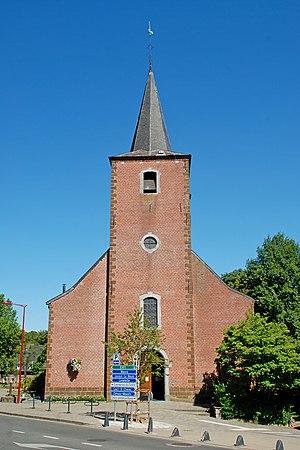
Belgique - Brabant wallon - Ottignies - Église Saint-Rémi This photo of immovable heritage has been taken in the Walloon Region
L'église Saint-Rémi est une église catholique de style classique située à Ottignies, section de la ville belge d'Ottignies-Louvain-la-Neuve, dans la province du Brabant wallon.
Ottignies est une section de la ville belge d'Ottignies-Louvain-la-Neuve, située en Région wallonne dans la province du Brabant wallon.
Ottignies-Louvain-la-Neuve est une commune et ville francophone de Belgique, située dans la province du Brabant wallon en Wallonie, qui accueille sur son territoire l'Université catholique de Louvain.